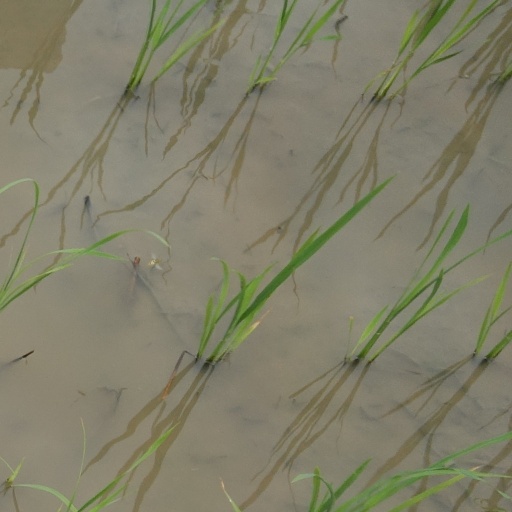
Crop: rice